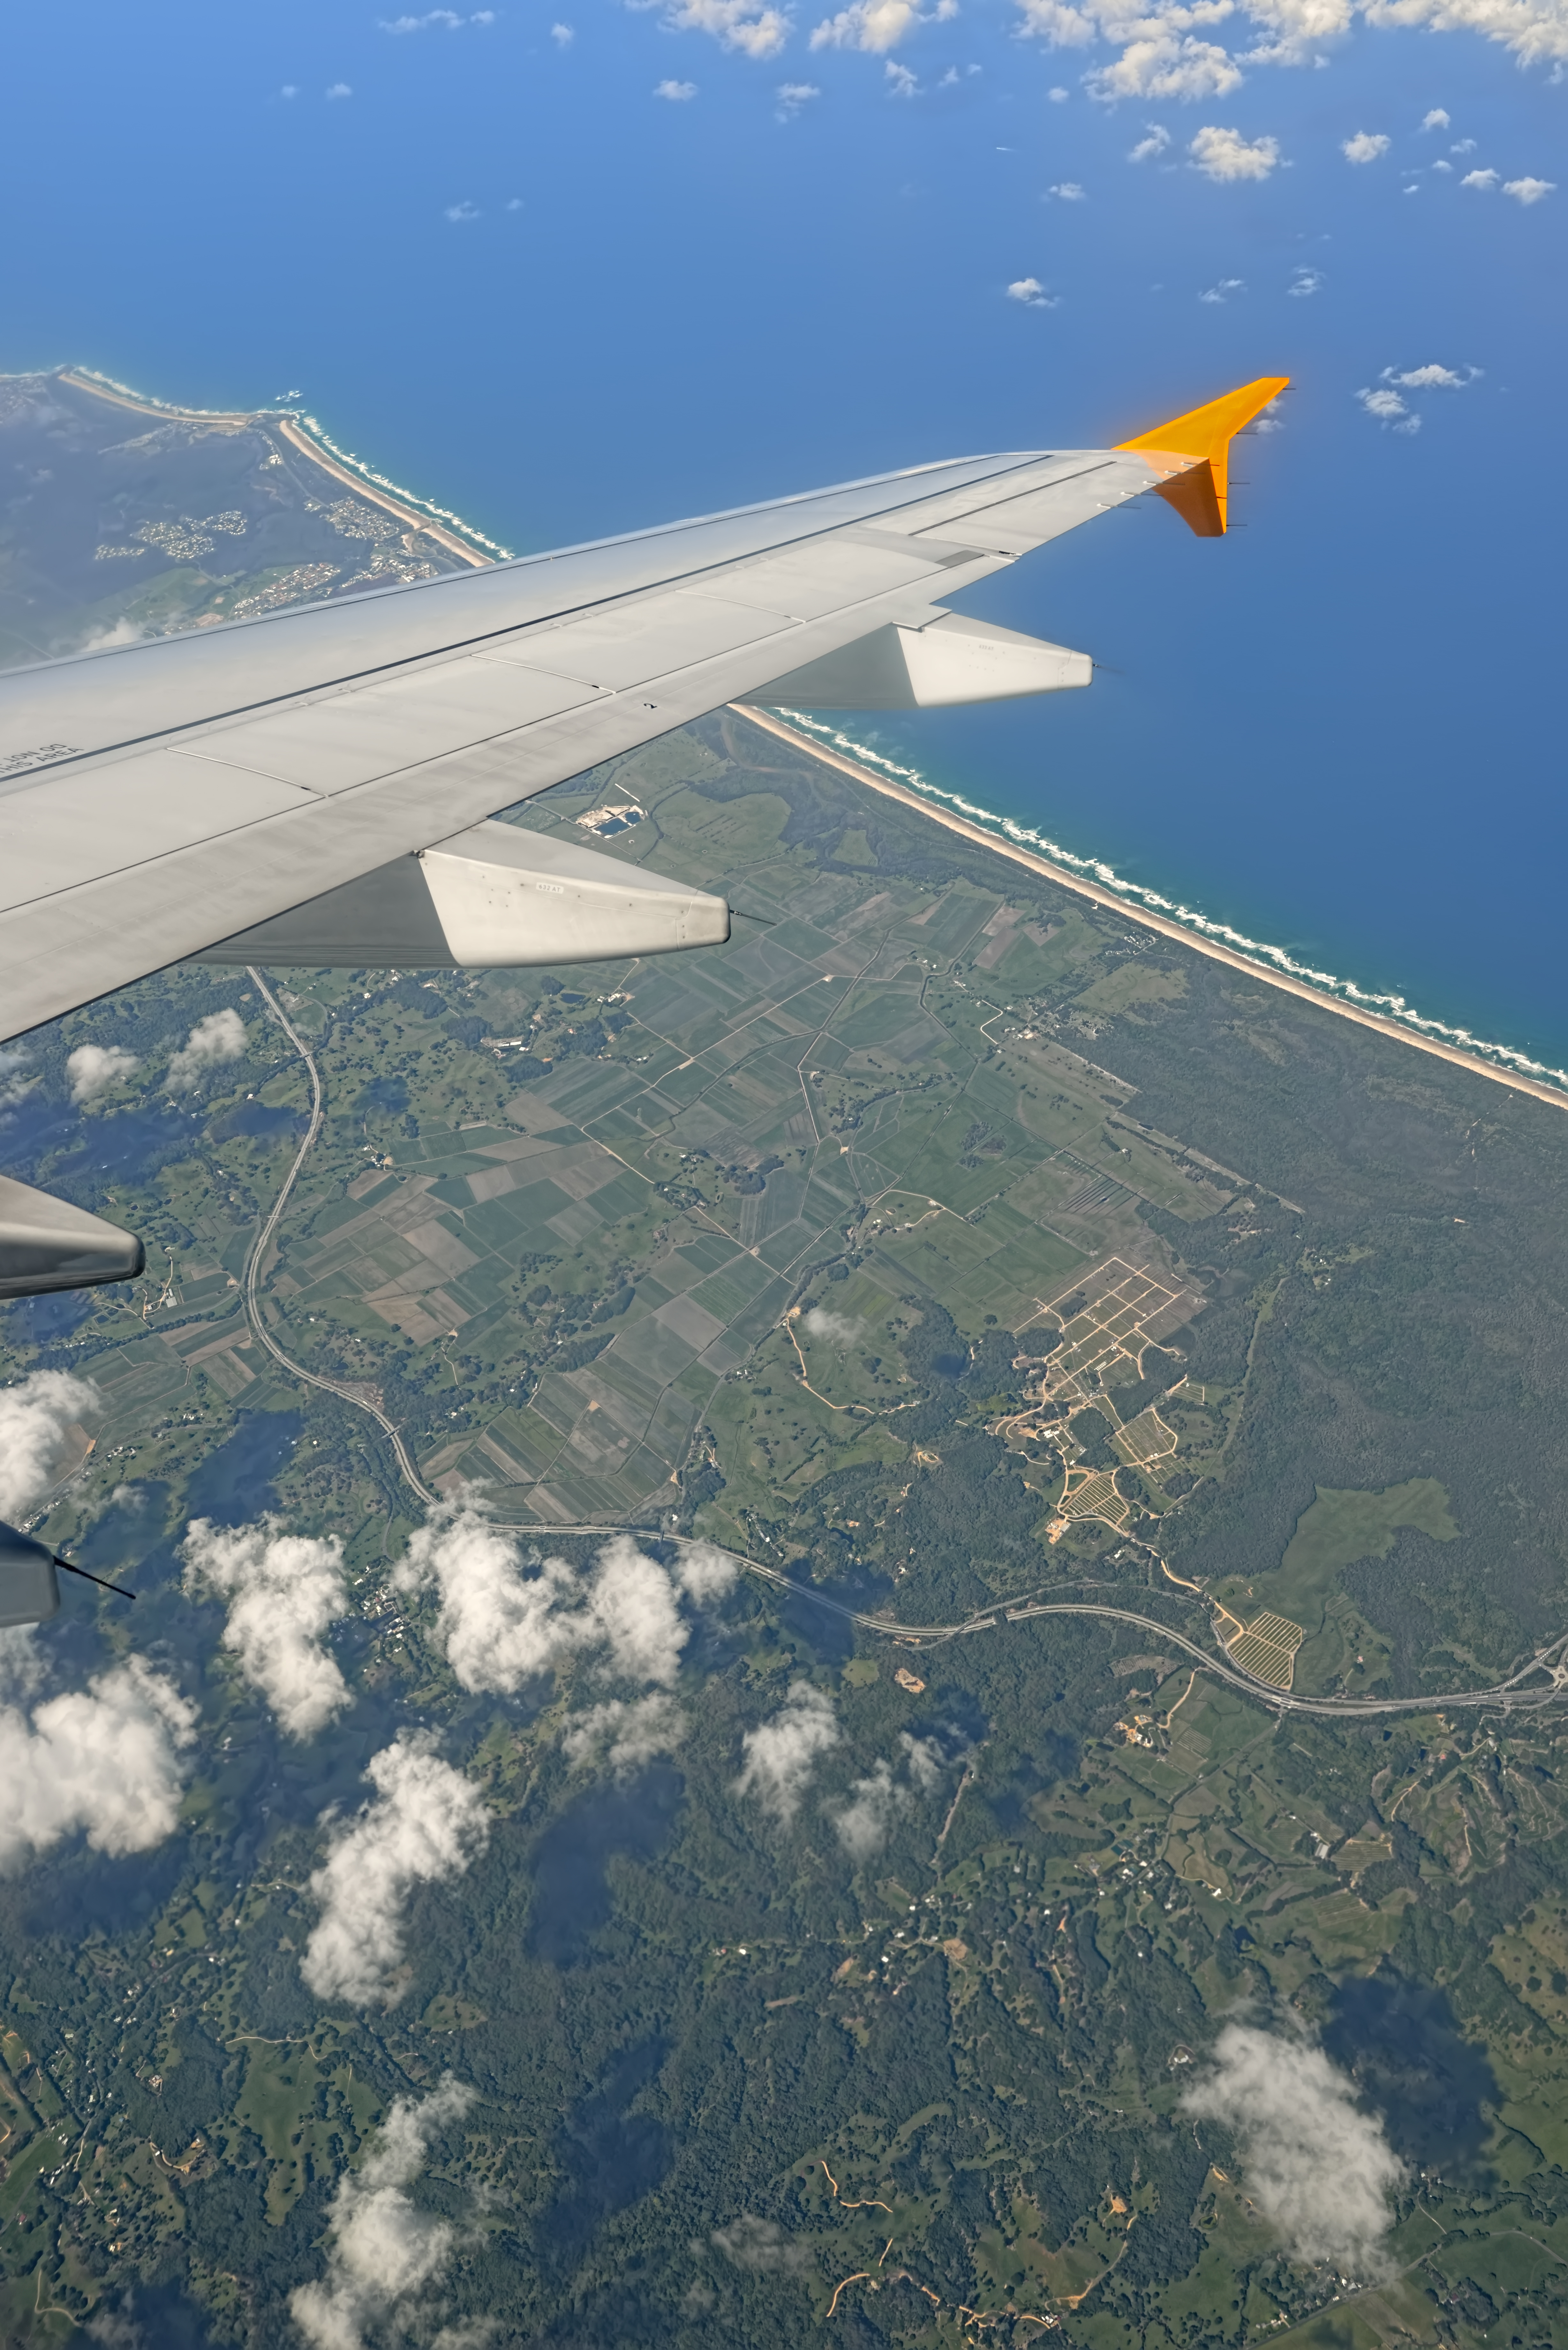
wing, sky, air, seat, window, view, flying, travel, airplane, plane, aircraft, vehicle, airline, aviation, flight, nikon, aeroplane, airliner, d800, takeoff, aero, bird's eye view, air force, aerial photography, air travel, atmosphere of earth